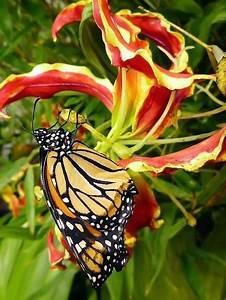
butterfly